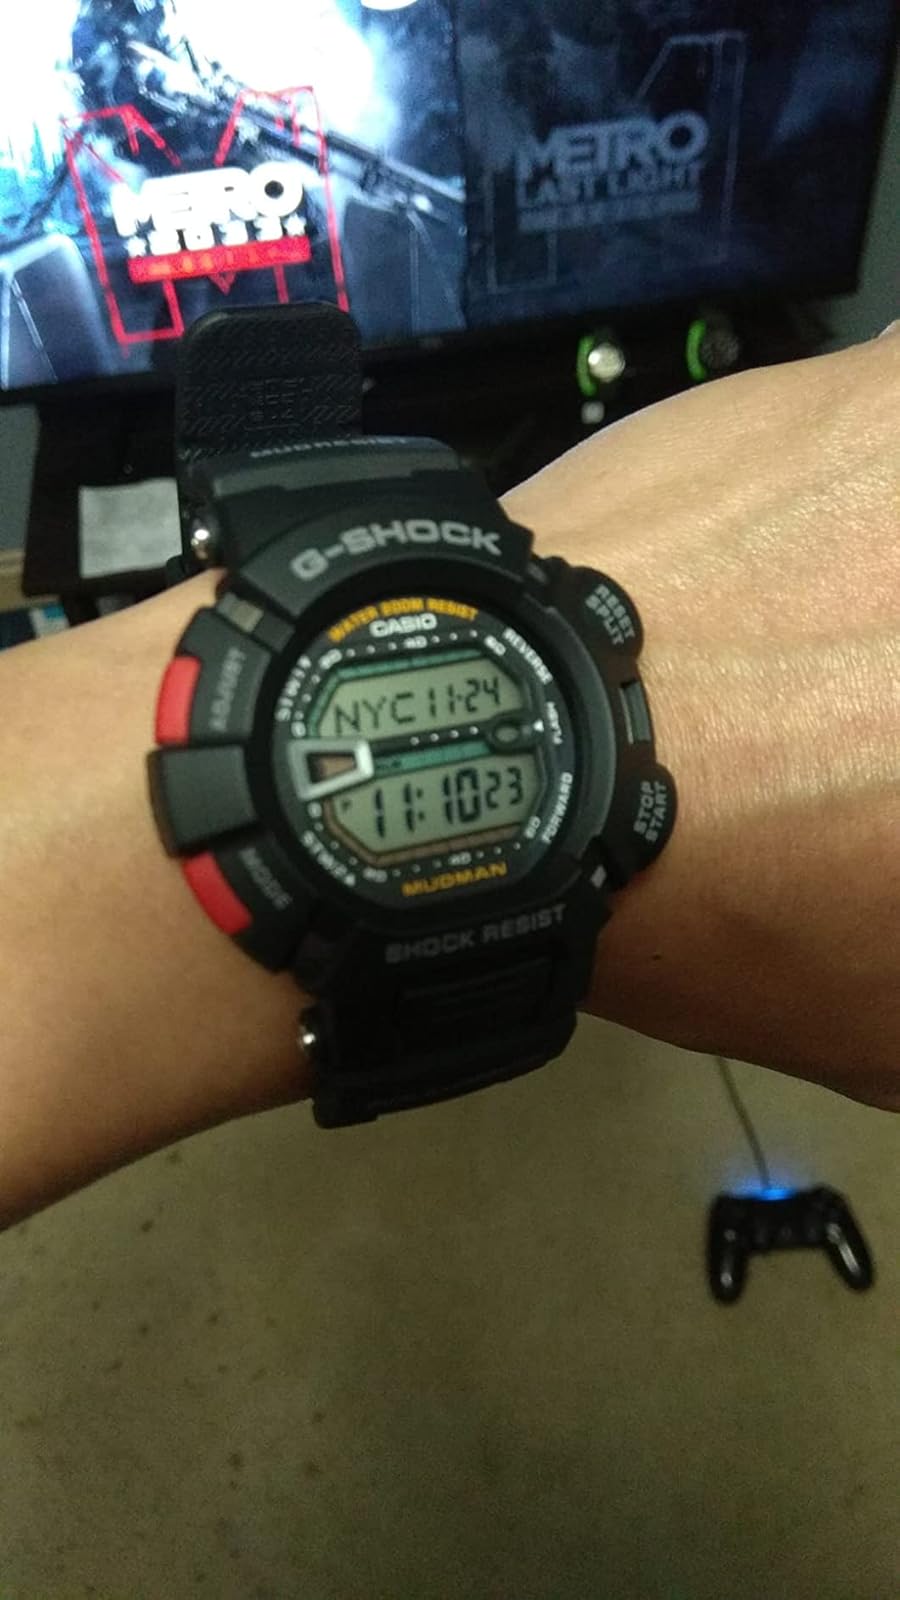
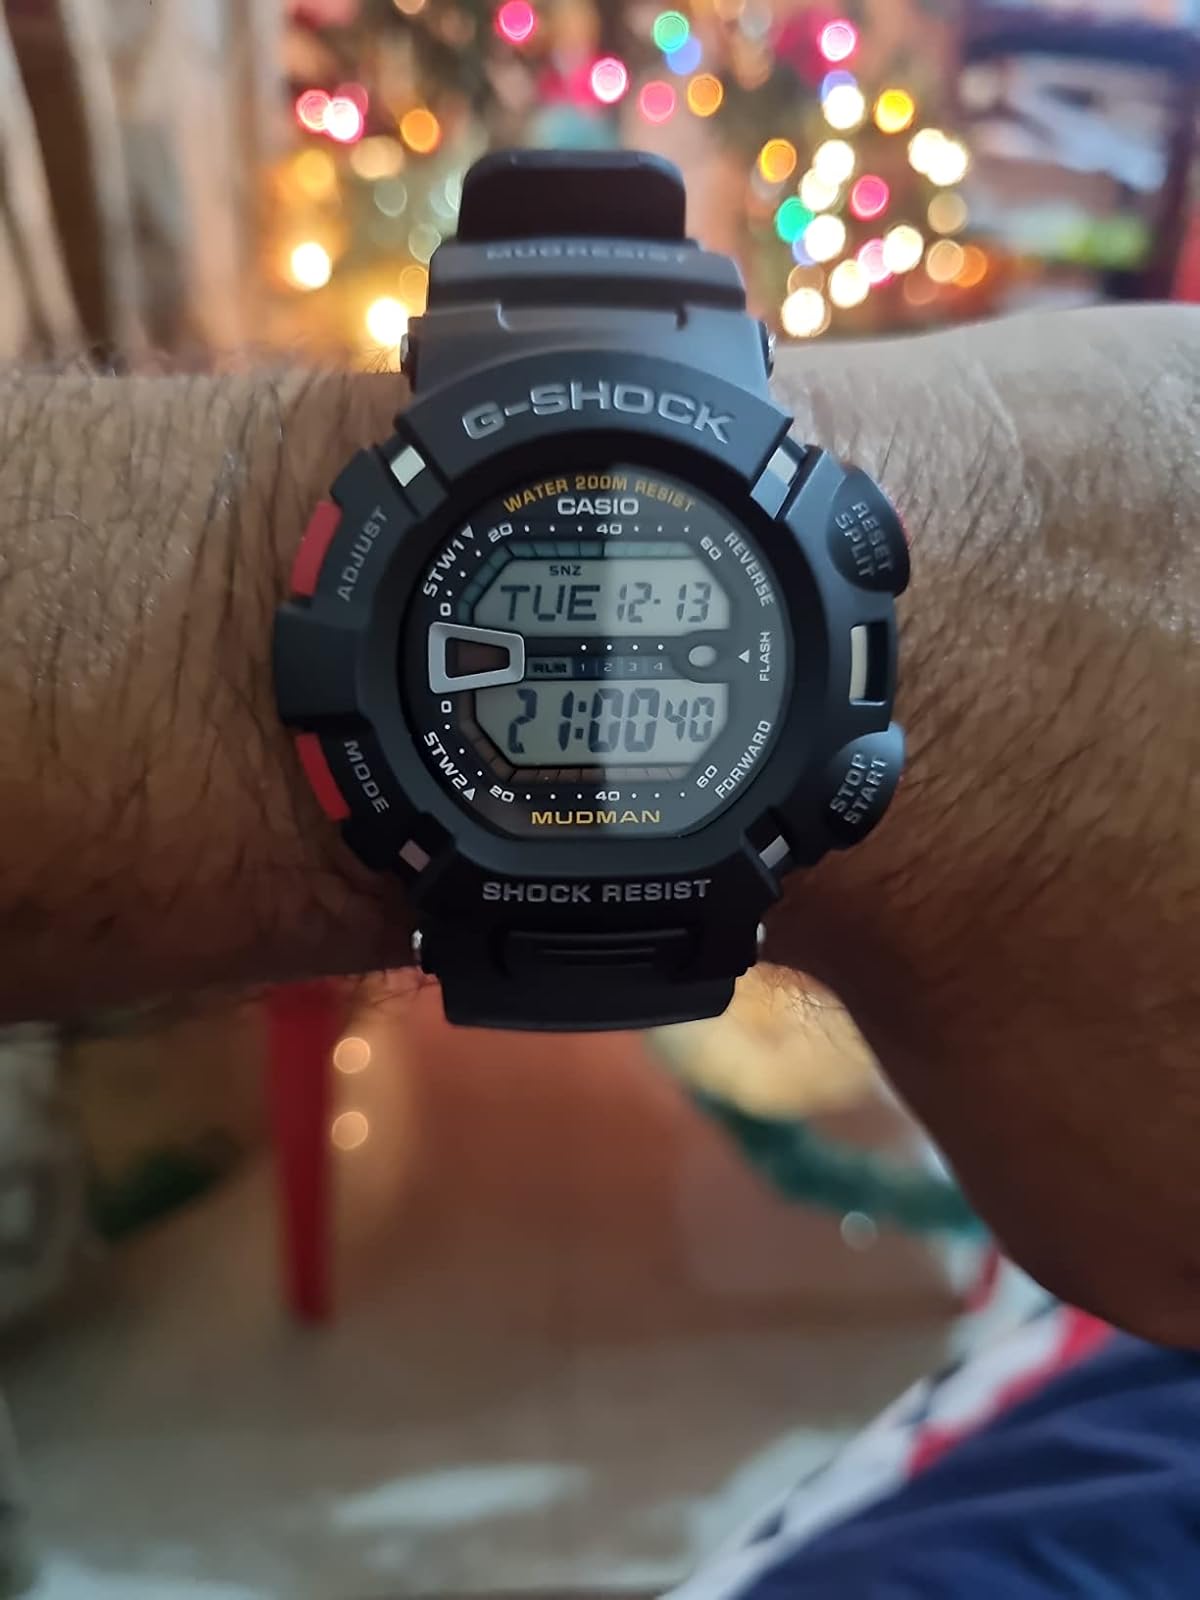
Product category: accessories_watch
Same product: yes